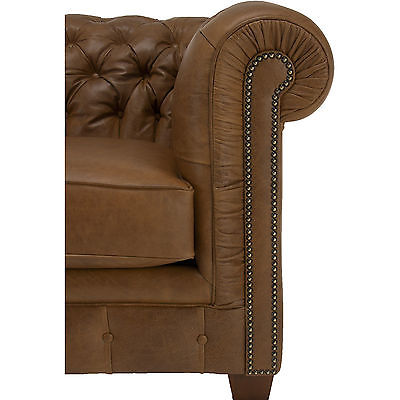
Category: sofa